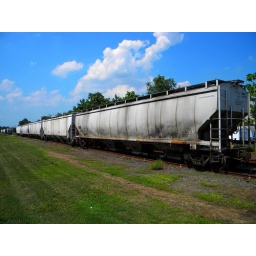
A line of rail road grain cars sitting in the middle of town.